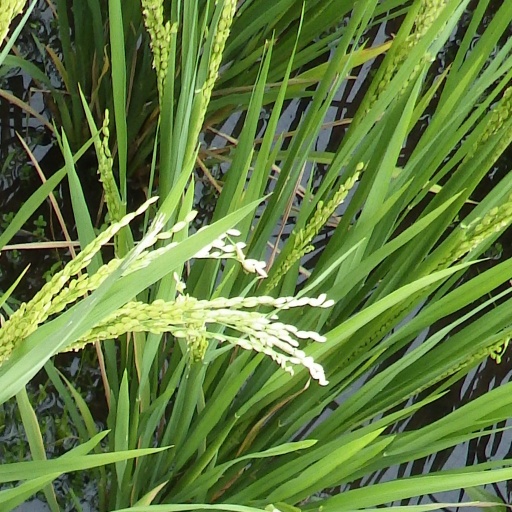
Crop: rice